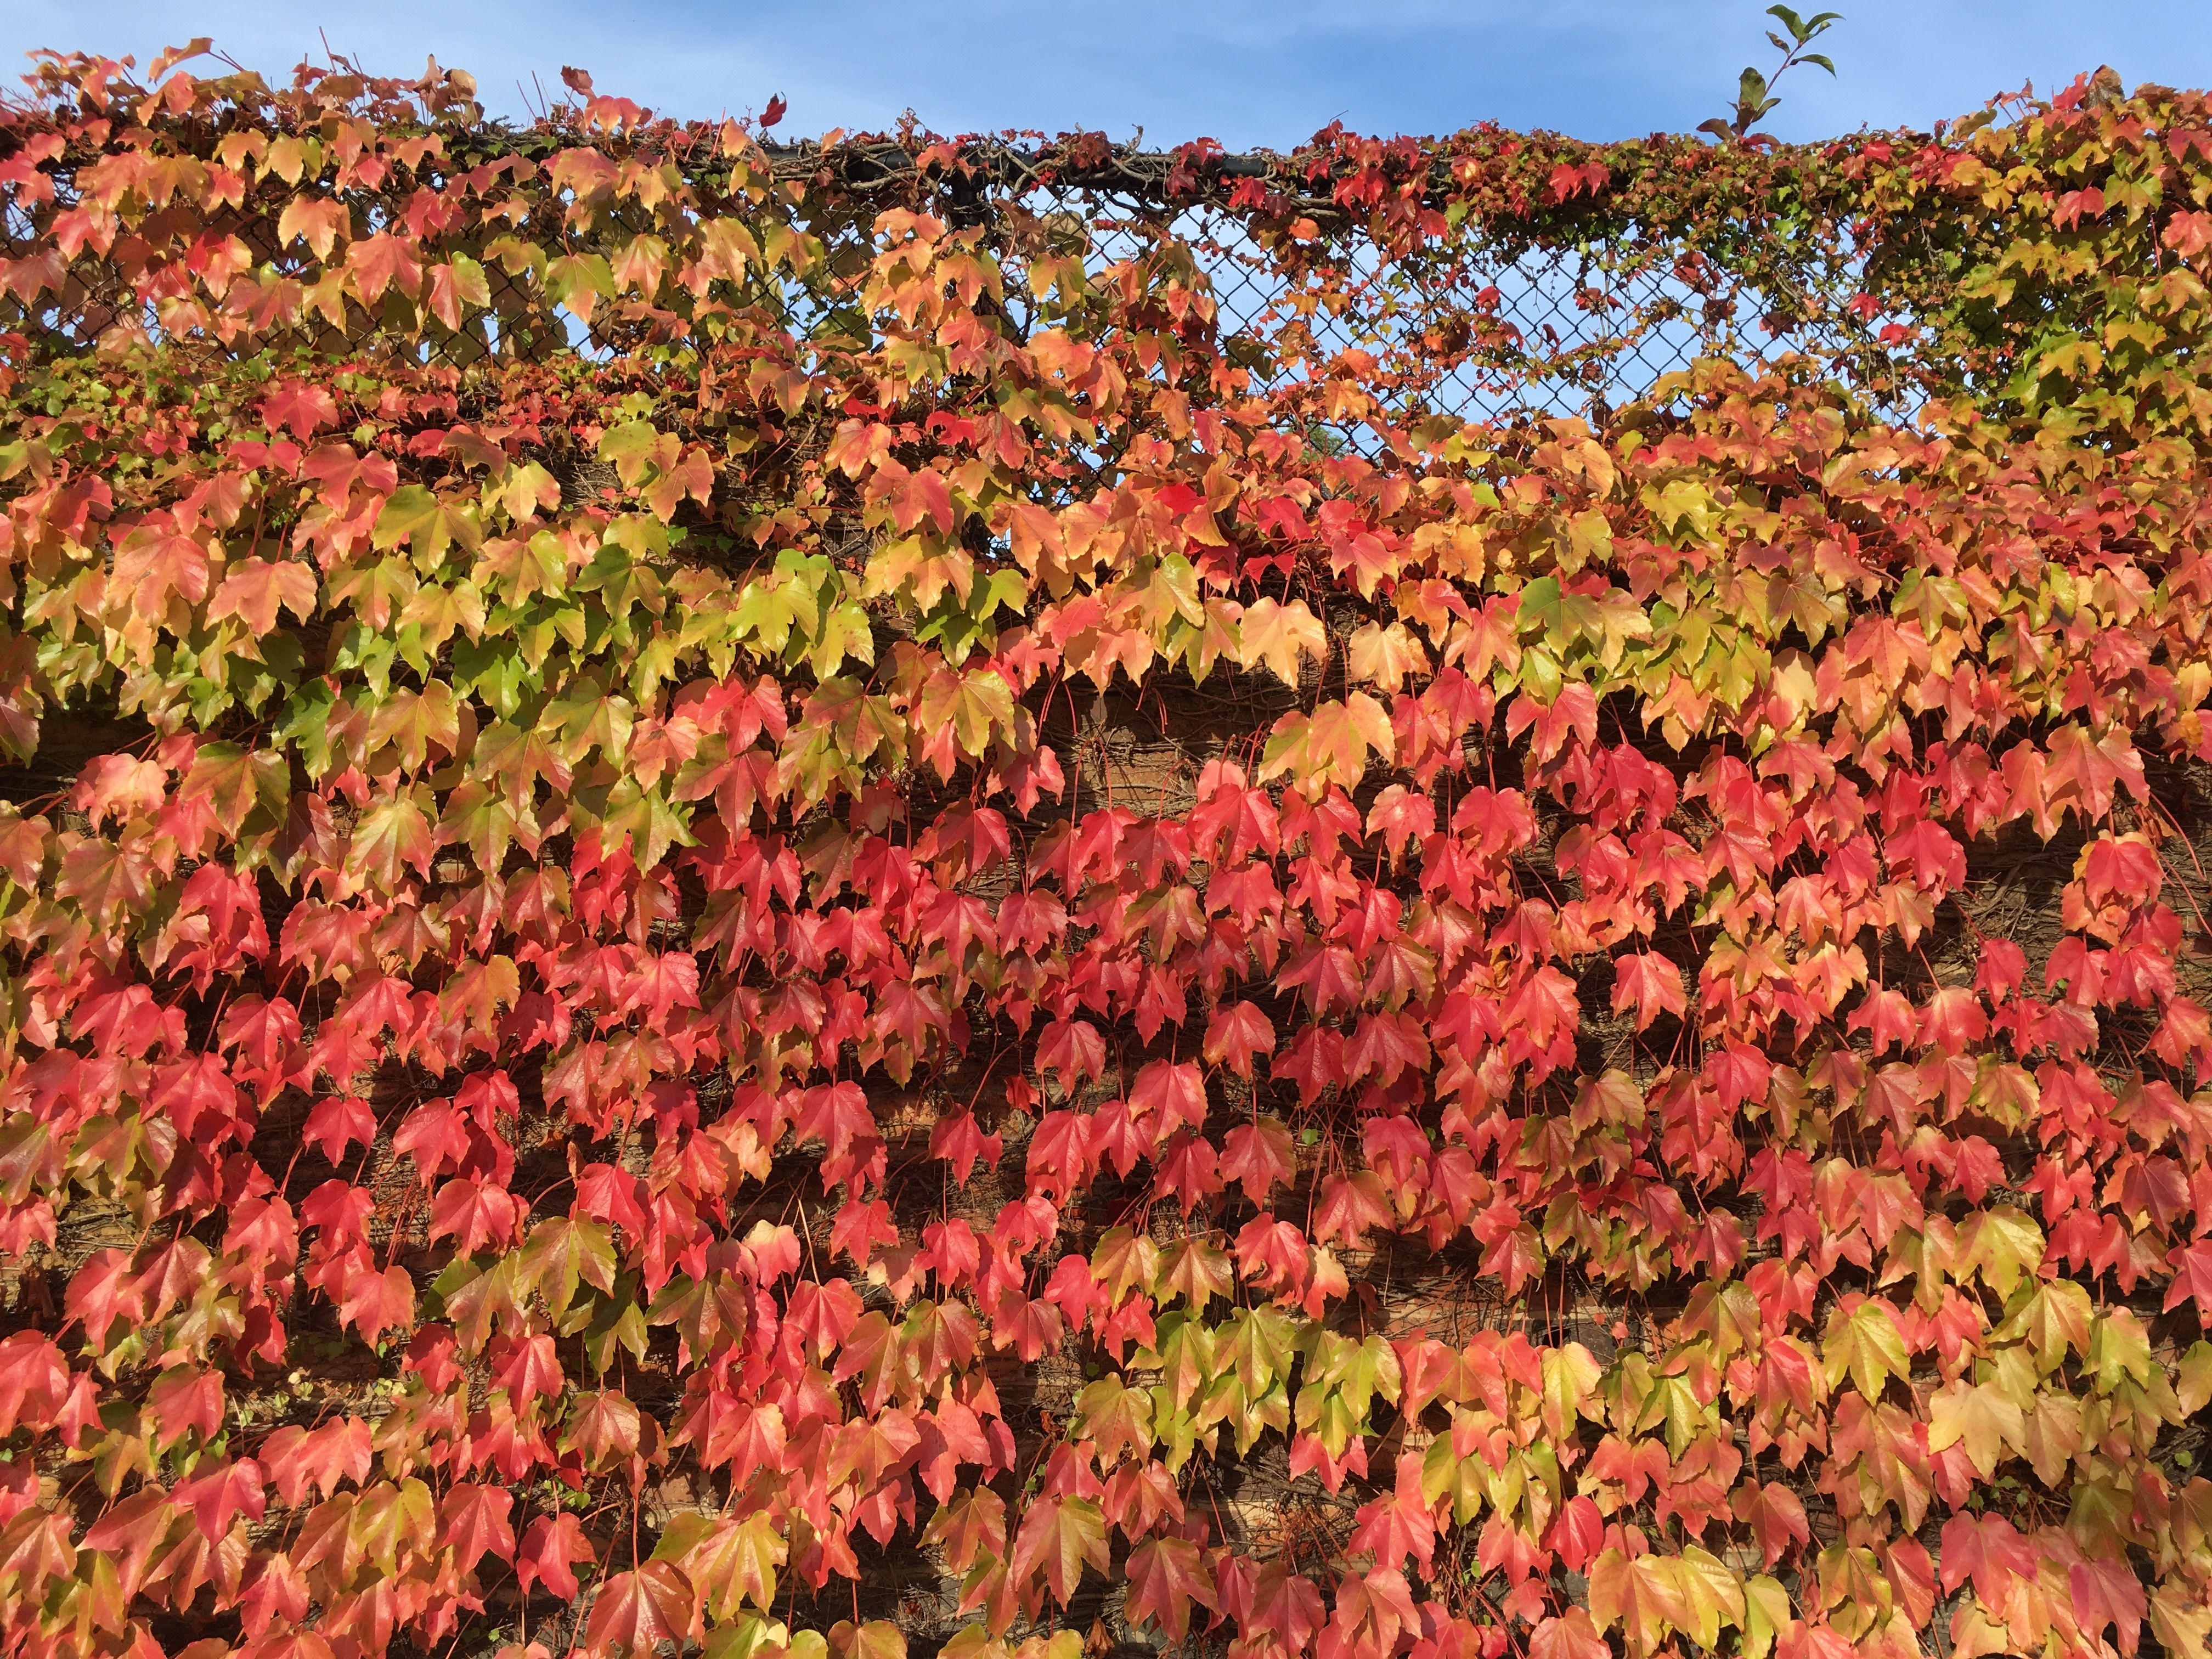
tree, nature, grass, branch, plant, sky, vine, leaf, fall, wall, foliage, orange, spring, golden, red, autumn, colorful, maple tree, maple leaf, leaves, cool image, vegetation, shrub, seasonal, deciduous, cool photo, autumn leaves, fall foliage, fall leaves